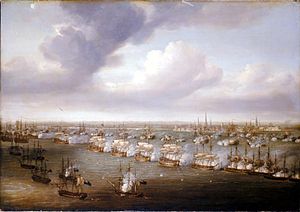
Frederik 6. / Englandskrigene
Slaget på Rheden i 1801.
Frederik VI var konge af Danmark fra 1808 til 1839 og af Norge fra 1808 til 1814. Før han blev konge, var han kronprinsregent af Danmark-Norge fra 1784 til 1808.